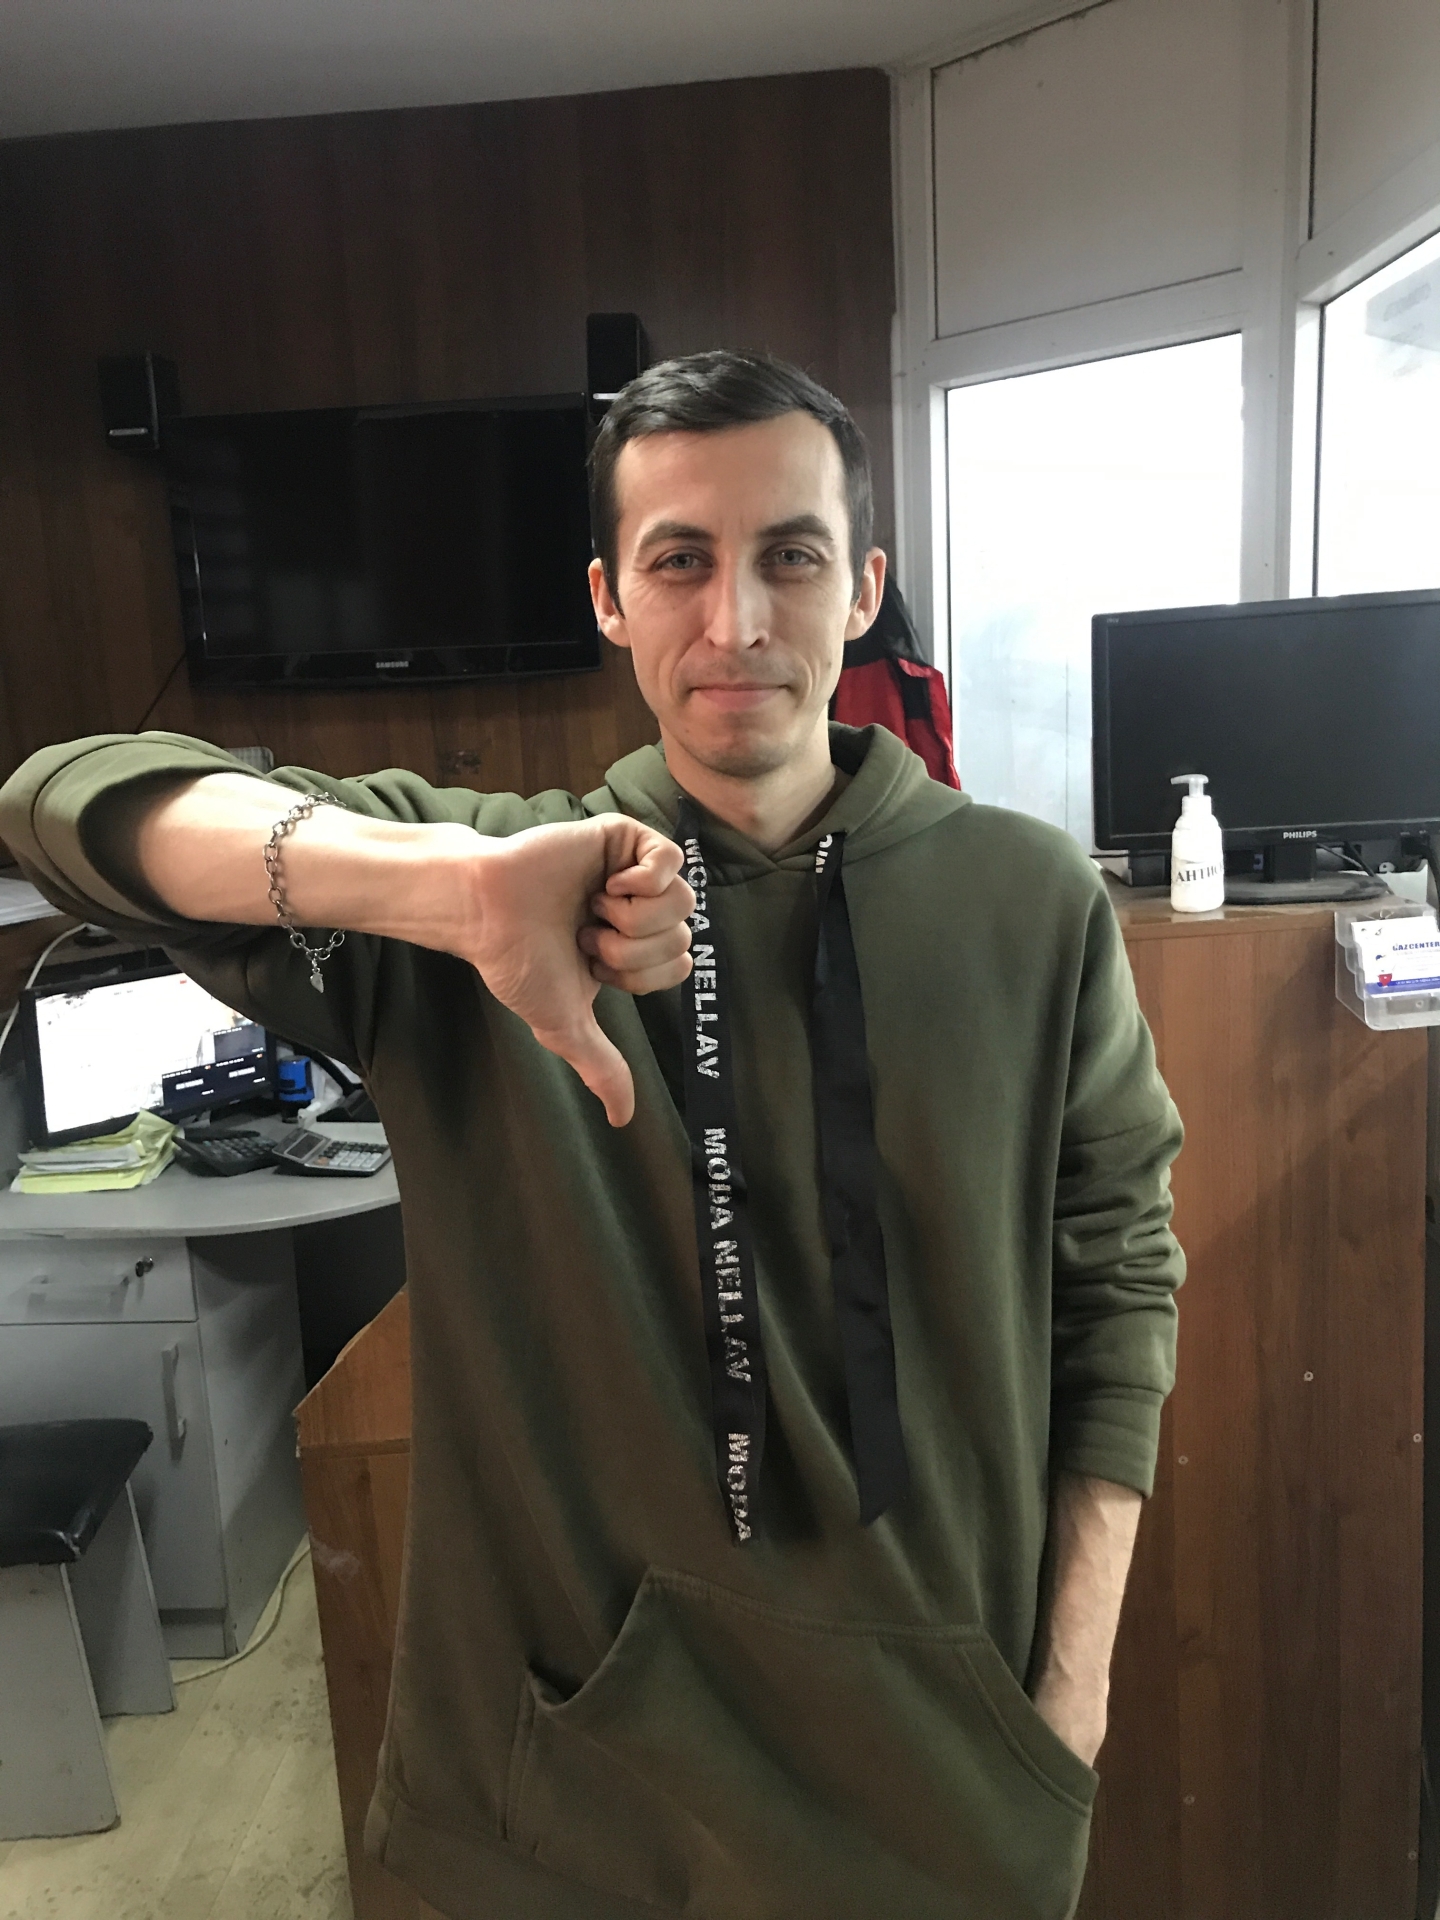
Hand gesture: dislike